Dustin Poirier

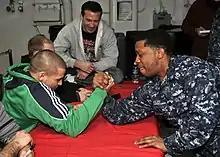
Petty Officer 3rd Class Christopher Mosley arm wrestles with Poirier aboard USS "George Washington" in 2011.

Poirier holds a black belt in Brazilian Jiu-jitsu under Tim Credeur, but mostly finishes his opponents through his proficiency in the striking arts since the early days of his career in the UFC. His boxing skills are lauded, and he has showcased them in significant victories over elite-level strikers such as Justin Gaethje, Eddie Alvarez, Dan Hooker, Max Holloway, and Conor McGregor. He is noted for his shifting punching style and extensive use of the shoulder roll as well as forearm and elbow blocks from the stonewall defense.